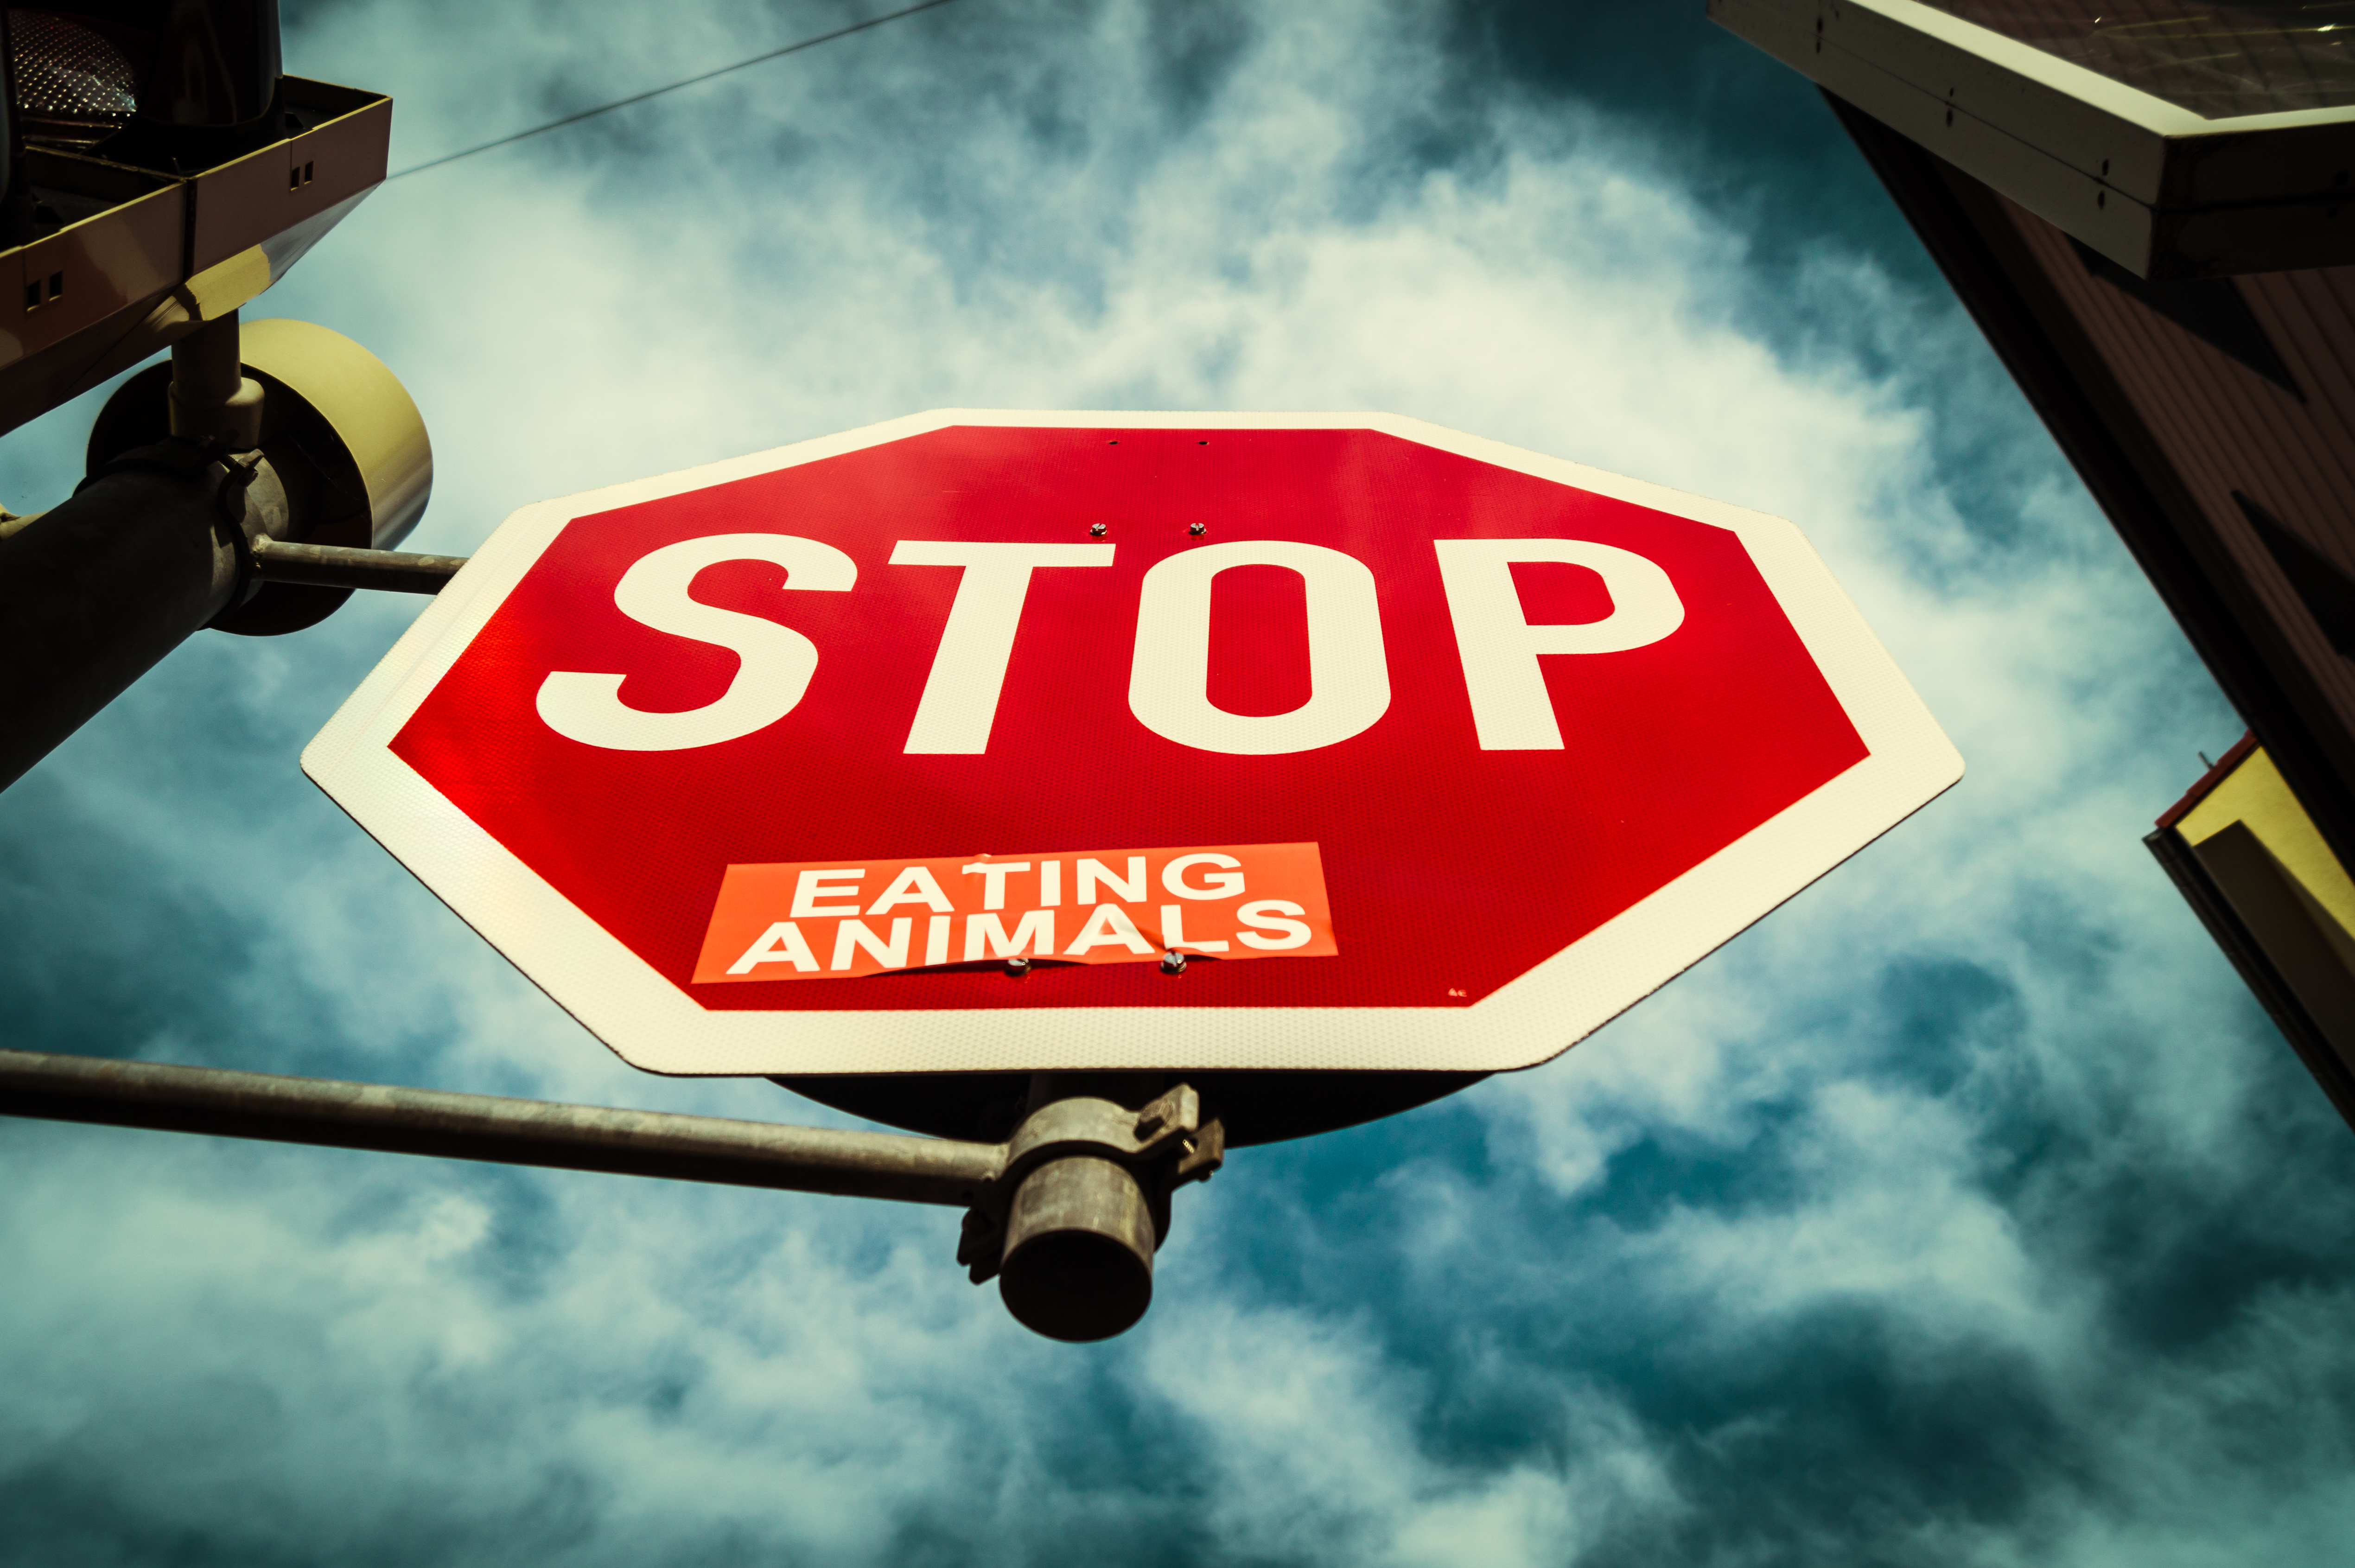
sky, traffic, street, advertising, looking, sign, red, vehicle, signage, sticker, eating, art, lights, clouds, animals, vegan, vegetarian, 3d, up, dramatic, stop, screenshot, peta, sonystreetphotographer, atmosphere of earth